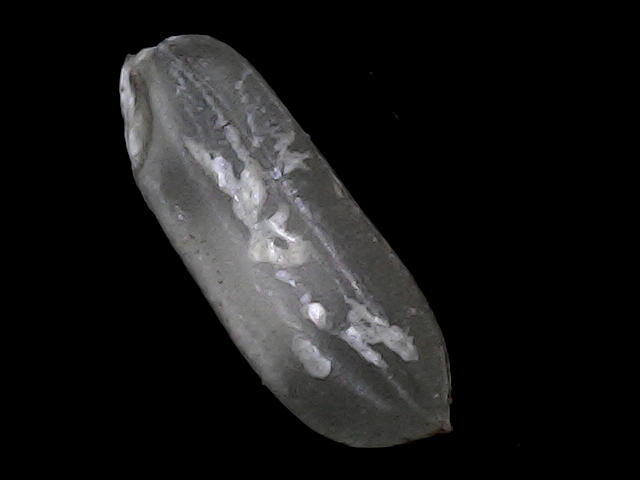
Rice variety: BRRI74